Awakened (novel)

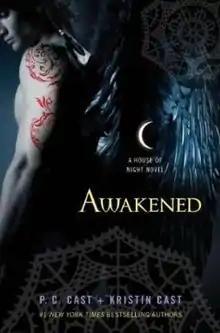
The first edition cover of "Awakened"

Awakened is the eighth volume of the "House of Night" fantasy series written by American authors P.C. Cast and Kristin Cast. The novel was published on January 4, 2011, by St. Martin's Press, an extension of Macmillan Publishers.